Geoffrey de Gorham

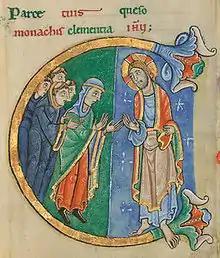
St. Albans Psalter

Geoffrey de Gorham (Goreham, Gorron), sometimes called Geoffrey of Dunstable or of Le Mans (died at St Albans, 26 February 1146), was a Norman scholar who became Abbot of St Albans Abbey, 1119 to 1146.